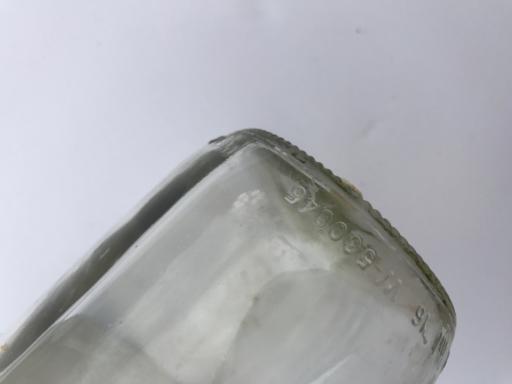
Waste category: glass